Aleksandr Dugin

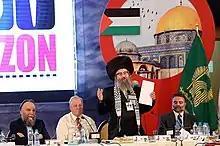
Dugin (left) at the International Conference "New Horizon" in May 2018 in Mashhad, Iran

Dugin disapproves of liberalism and the West, particularly US hegemony. He asserts: "We are on the side of Stalin and the Soviet Union". He describes himself as being a conservative: "We, conservatives, want a strong, solid state, want order and healthy family, positive values, the reinforcing of the importance of religion and the Church in society". He adds: "We want patriotic radio, TV, patriotic experts, patriotic clubs. We want the media that expresses national interests".